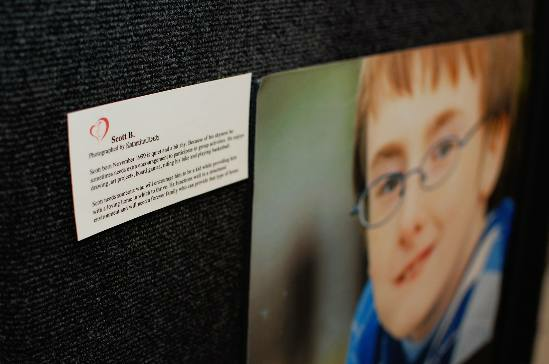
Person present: No